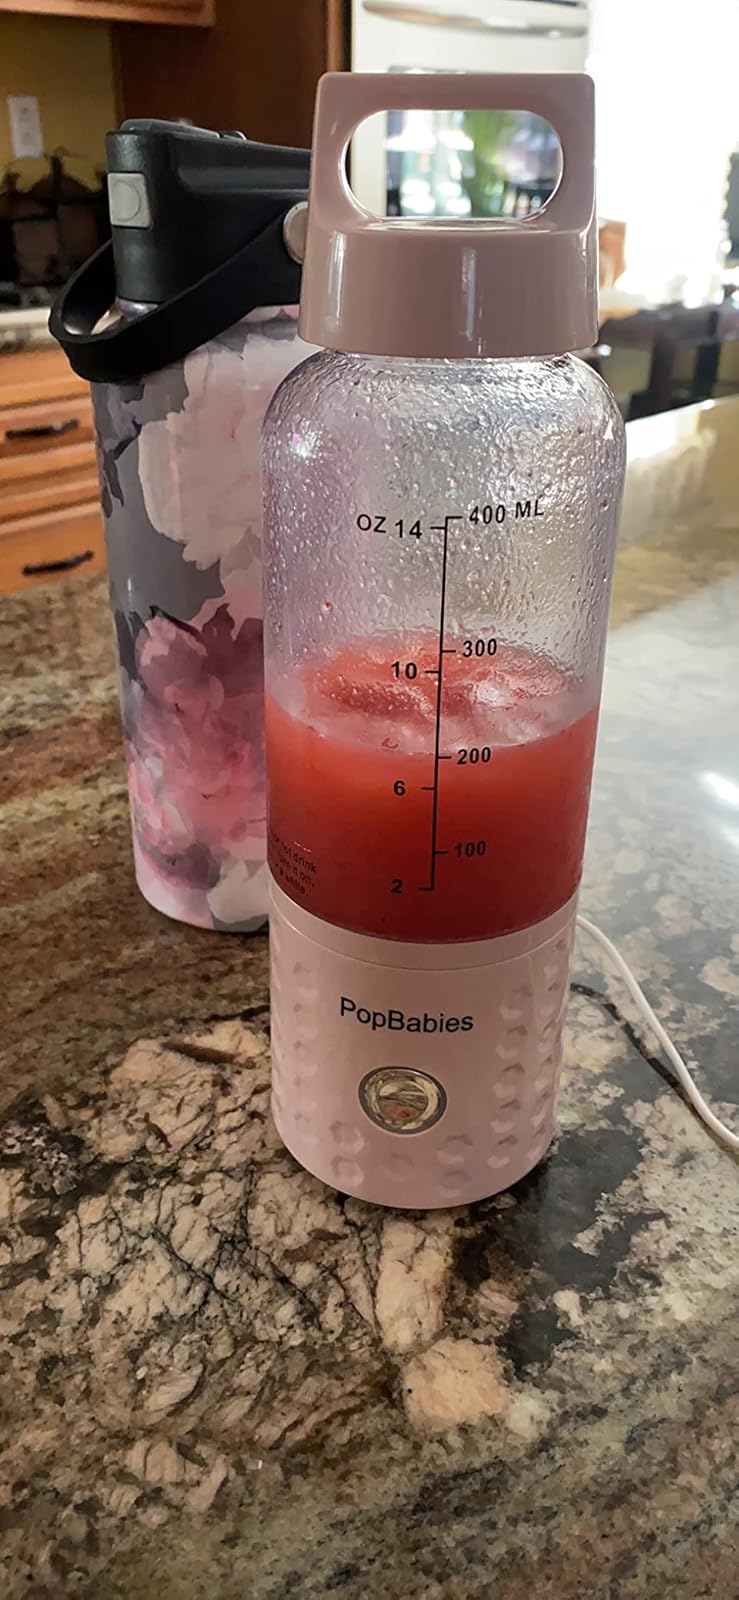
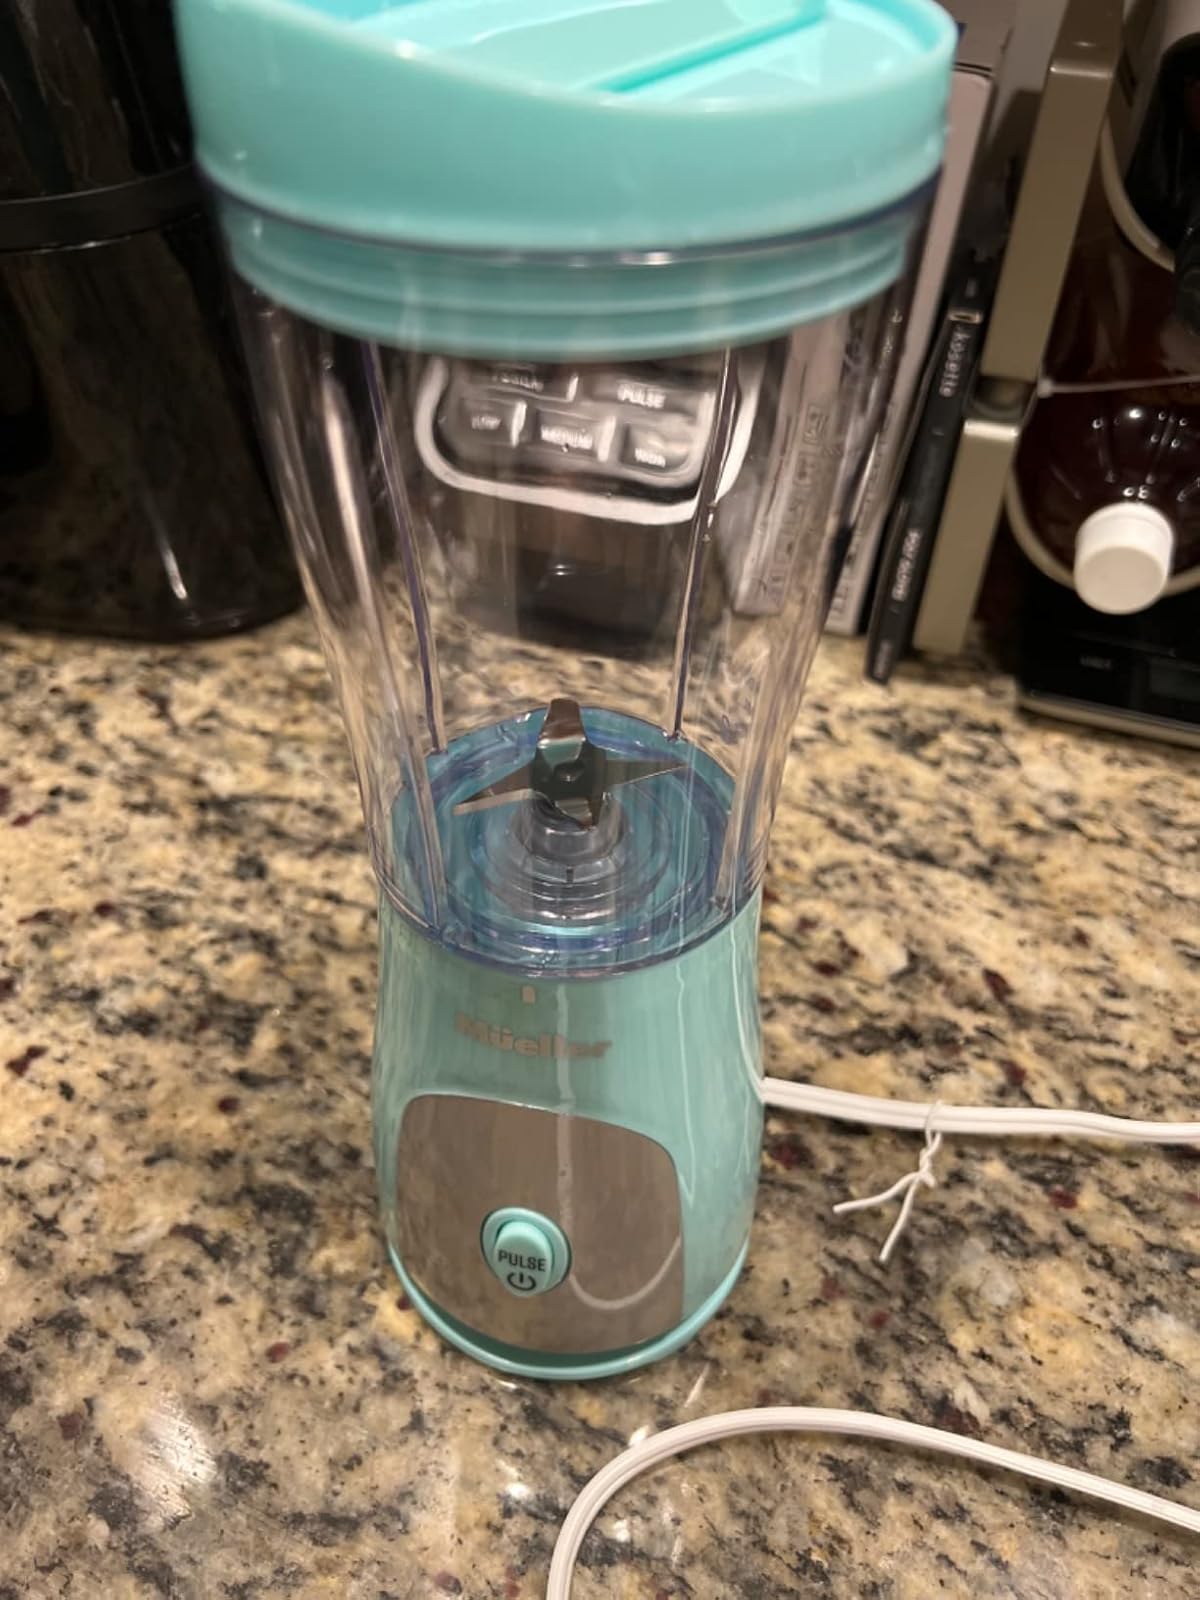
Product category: items_blender
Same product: no